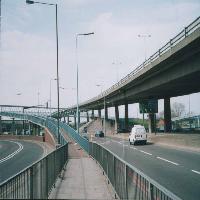
Weather: cloudy or overcast